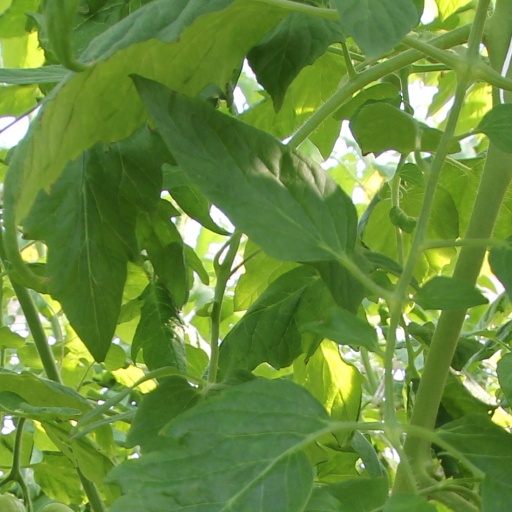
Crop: tomato